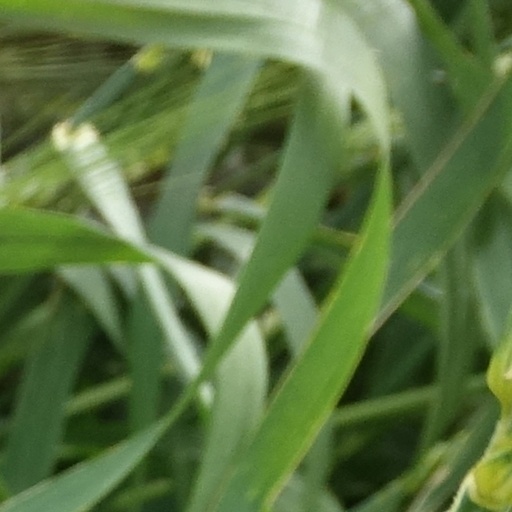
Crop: wheat